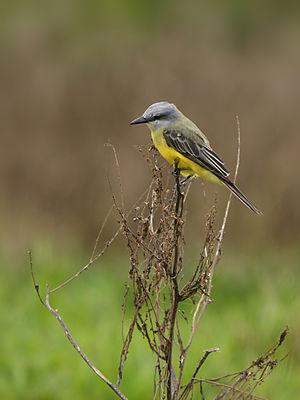
Un Tyran à tête grise (Myiozetetes granadensis), photographié à Caño Negro, au Costa Rica